5K resolution

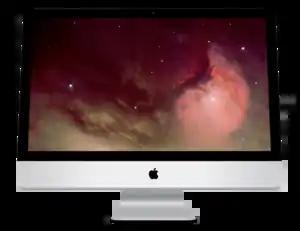
27" Retina 5K iMac (2014)

The 24-inch 2021 iMac has a resolution of , which is considered neither 4K or 5K but 4.5K.